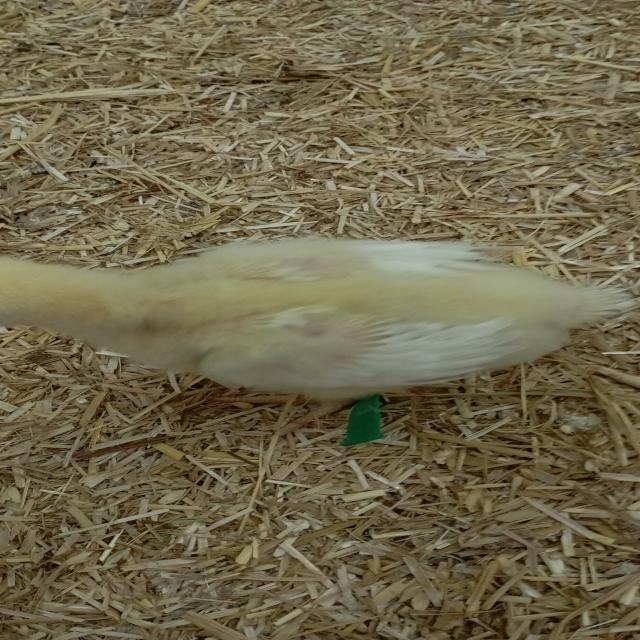
Weight: 211 g